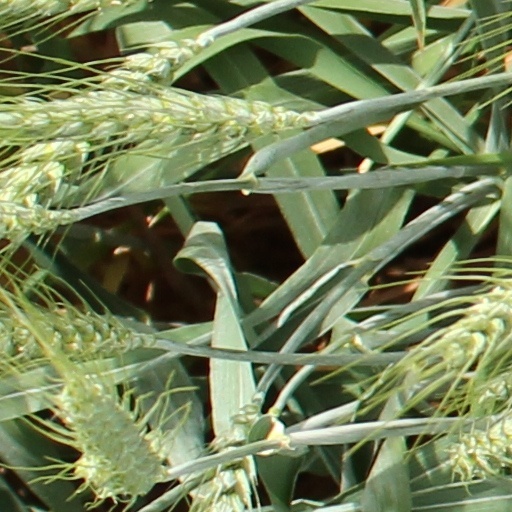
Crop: wheat